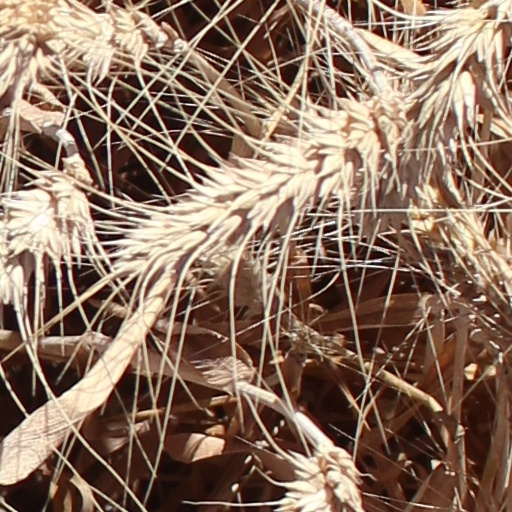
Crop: wheat